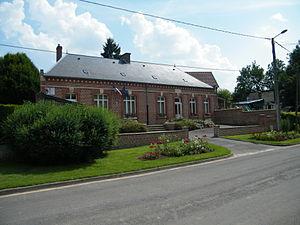
Mairie de Raincheval, Somme, France.
Raincheval est une commune française située dans le département de la Somme, en région Hauts-de-France.